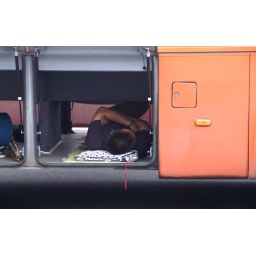
A coach bus driver takes a nap in the luggage compartment.